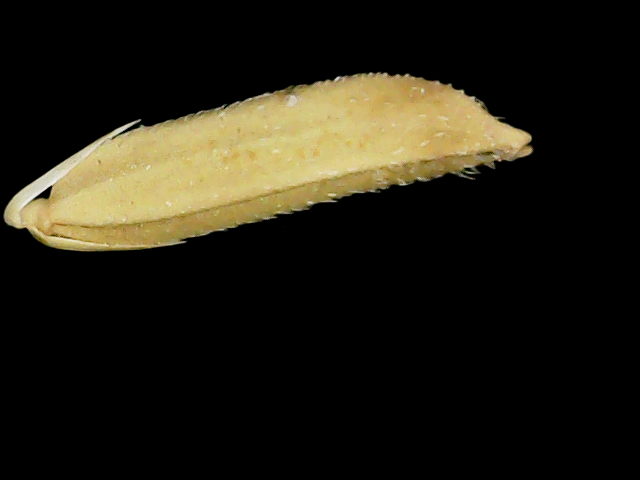
Rice variety: Binadhan20